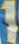
Number: 1